Jérusalem

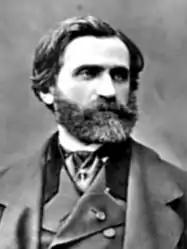
Verdi about 1850

During this period in Paris, Verdi was to work on and complete the score for "Jérusalem". From Paris, he fulfilled the obligation to write the opera "Il corsaro" from a libretto by Francesco Maria Piave which took place in Trieste in October 1848. Also, he worked with Salvadore Cammarano on two librettos, one for "La battaglia di Legnano" (then attend its January 1849 Rome premiere), the other being "Luisa Miller" which was presented in Naples in December 1849 after Verdi's return to Italy.